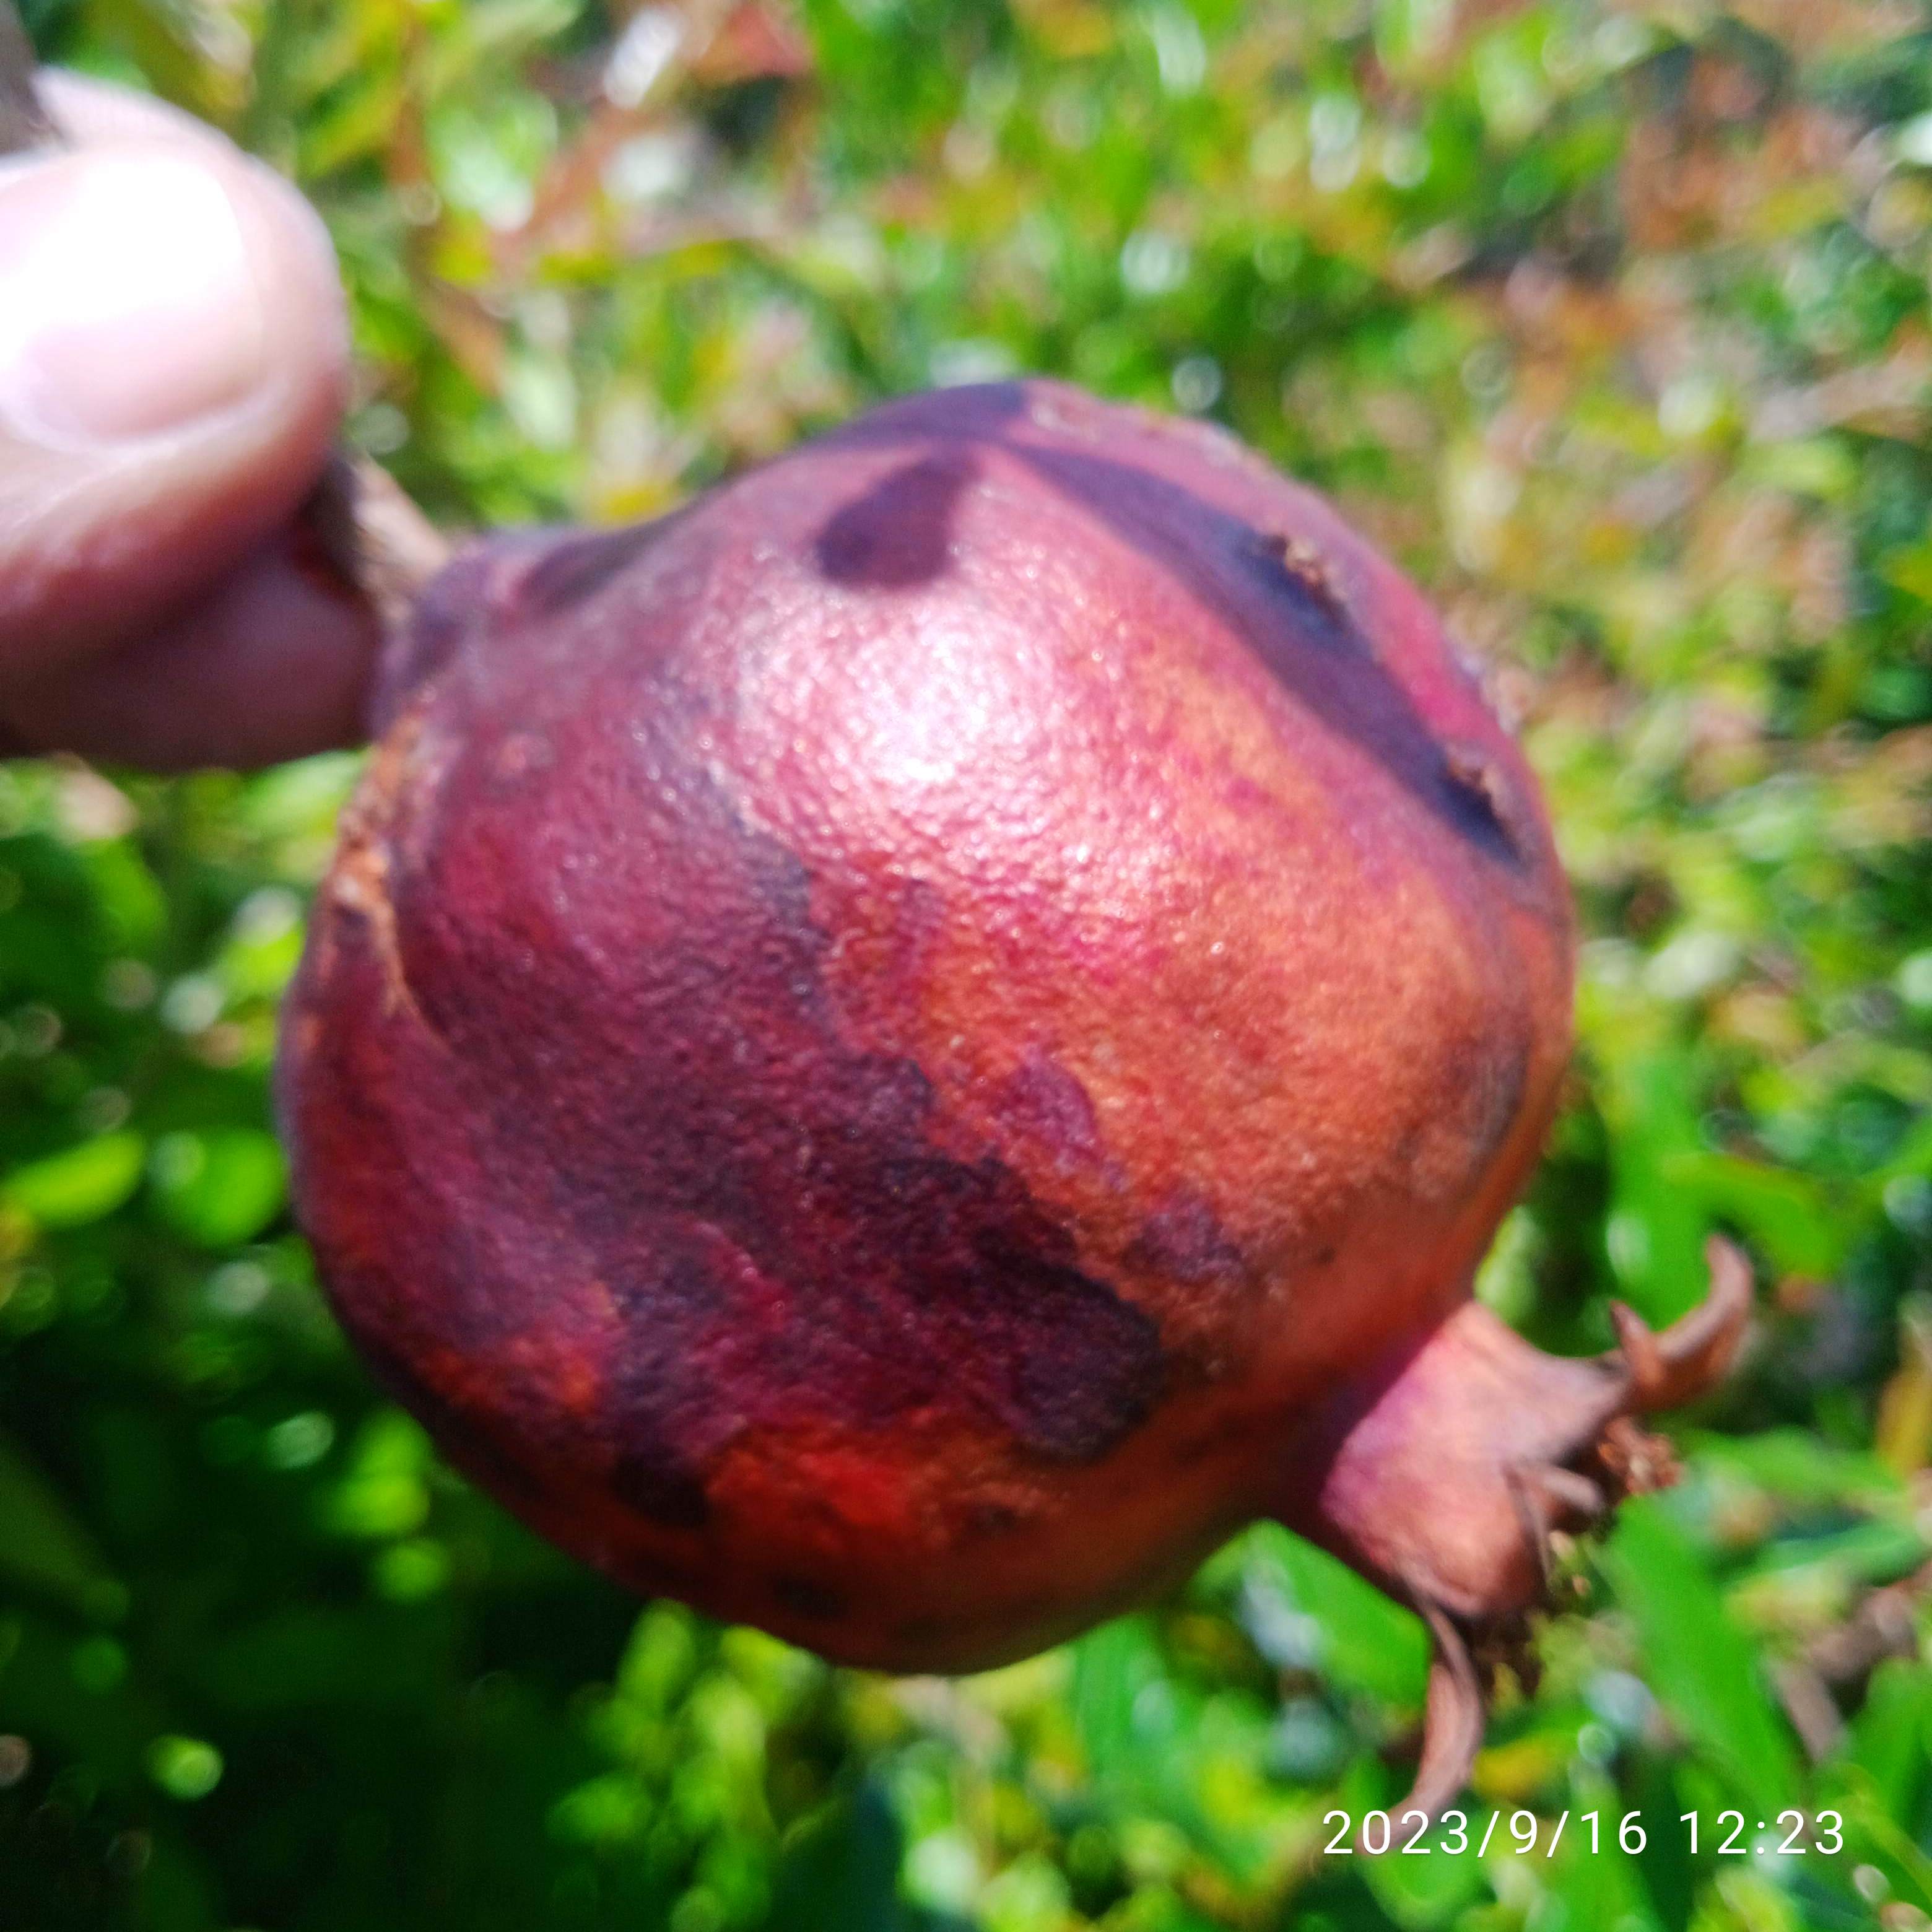
Label: Alternaria